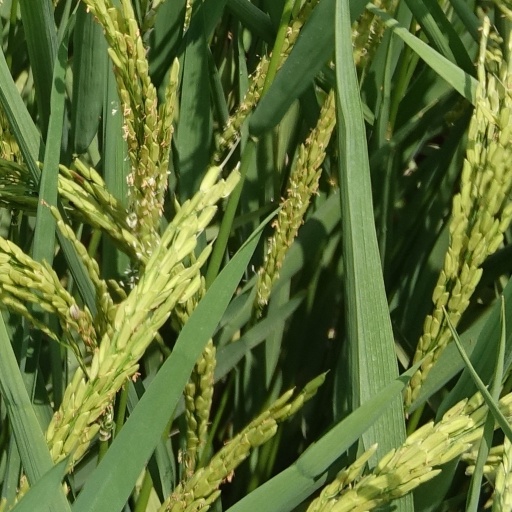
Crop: rice